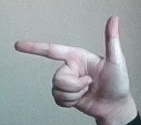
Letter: yaa